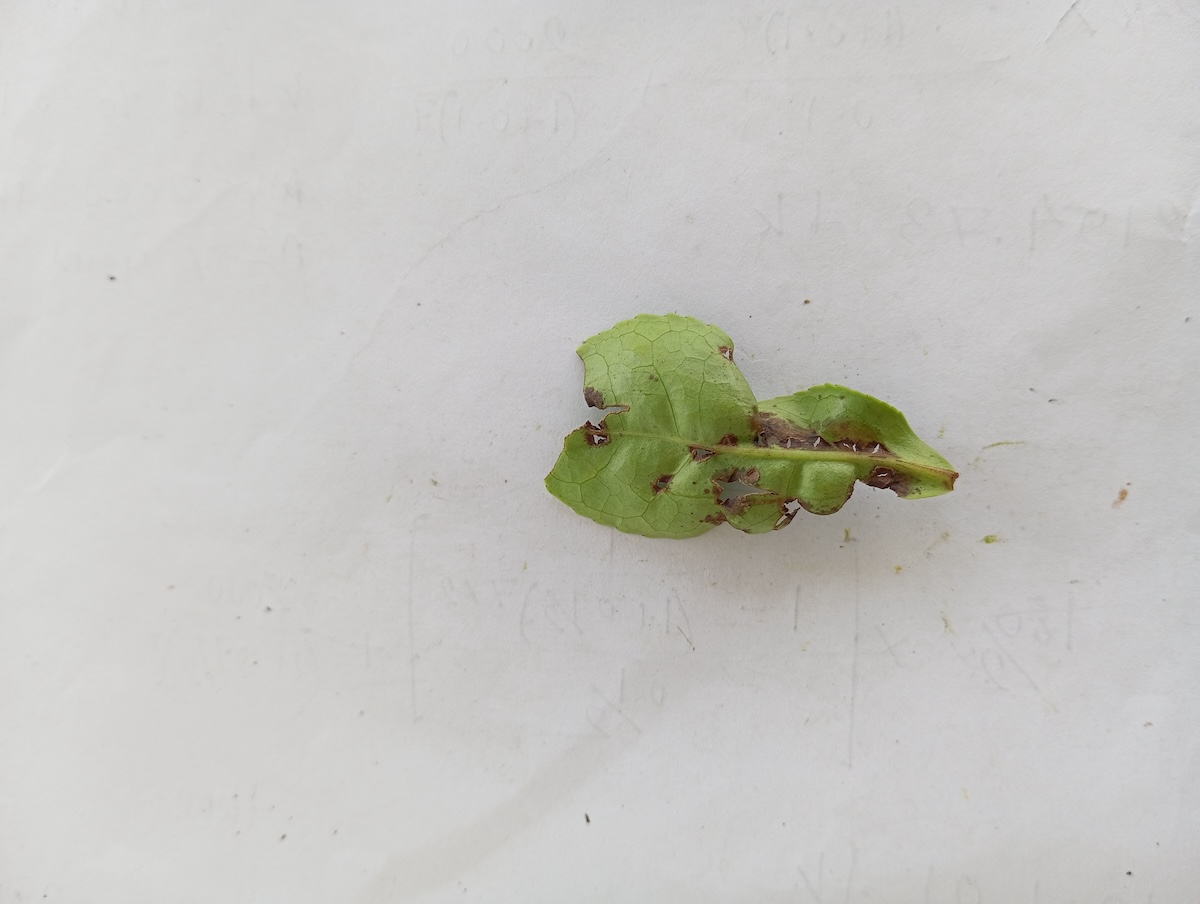
Label: Green mirid bug